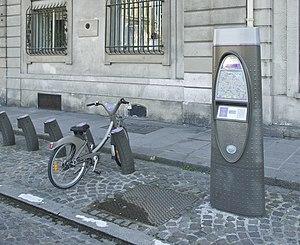
Vélib à Paris. Vélo, bornes et machine.